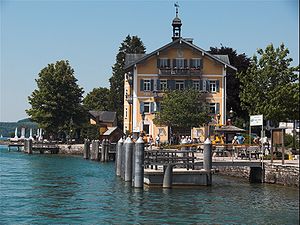
Tegernsee (by) / Historie
Rådhuset ved søbredden i centrum af byen
Tegernsee er en kurby i Landkreis Miesbach i Regierungsbezirk Oberbayern i den tyske delstat Bayern.